Early life of Hugo Chávez

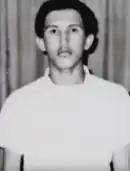
Chávez as an adolescent

The early life of Hugo Chávez spans the first twenty-one years (1954–1975) of the former President of Venezuela's life. Leader of the "Bolivarian Revolution", Hugo Chávez is known for his socialist governance, his promotion of Latin American integration, and his radical critique of neoliberal globalization and United States foreign policy.